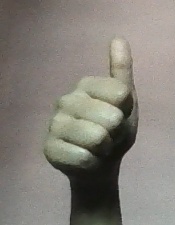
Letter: aleff